Viborg Bang

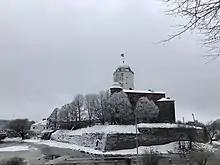
Viborg Castle as it appears today.

Other accounts have it that the Muscovites were so terrified by the explosion because they believed it to be the work of black magic. Indeed, Danish propaganda seized on the story of the Viborg Bang to claim that Posse must be in league with the Devil; Posse was already loathed in Denmark because he had played a leading role in the great Swedish victory over the Danes at Brunkeberg in 1471.